T. E. Breitenbach

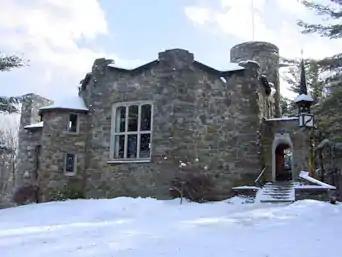
The octagonal portion of the castle

In 1970, while still at college, Breitenbach sent pictures of his artwork to Jim Morrison and offered to paint an album cover. Morrison accepted and sent Breitenbach his ideas for a triptych, along with two autographed, private editions of his poetry. Morrison liked the finished painting and asked if he could use it on an album of poetry he was working on. This was his "An American Prayer" album published seven years after his death. However, the album’s producers were not aware of Morrison’s intention to use the painting.